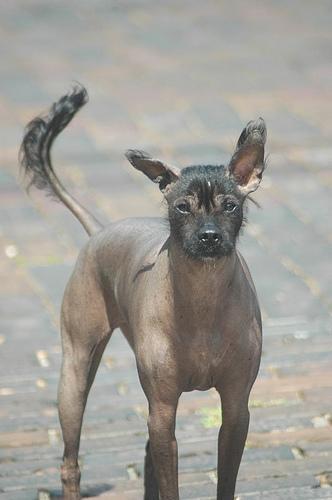
Mexican_hairless